Princes Street Gardens

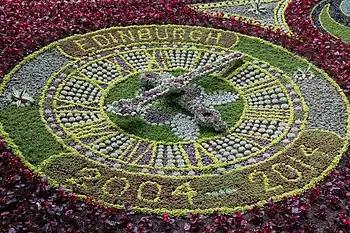
The Floral Clock at the east entrance to West Princes Street Gardens

East Princes Street Gardens originated after a dispute between Edinburgh Corporation (town council) and the early New Town proprietors, among whom was the philosopher David Hume who resided in St. David Street, a side street off Princes Street. In 1771 the council acquired the land as part of the First New Town development. It began feuing ground on the south side of Princes Street (on the site of the current Balmoral Hotel and Waverley Market) for the building of houses and workshops for a coach-builder and a furniture-maker. After a failed petition to the council the proprietors raised two actions in the Court of Session to halt the building and to condemn the Corporation for having contravened their feuing terms by which they had presupposed open ground and a vista south of the street. After the Court found in favour of the council on the first point the decision was quickly appealed to the House of Lords and overturned, but when the Court again supported the council on the second point, the matter was submitted to judicial arbitration. This resulted in a judgement that the houses could be completed which later allowed the North British Hotel (Balmoral Hotel) to be built on the site, that the adjacent furniture-maker's premises must not rise above the level of Princes Street (which is the reason the roof of Waverley Market is at street level) and that the ground westwards for half the length of Princes Street "shall be kept and preserved in perpetuity as pleasure-grounds to be dressed up at the expense of the town council as soon as may be."